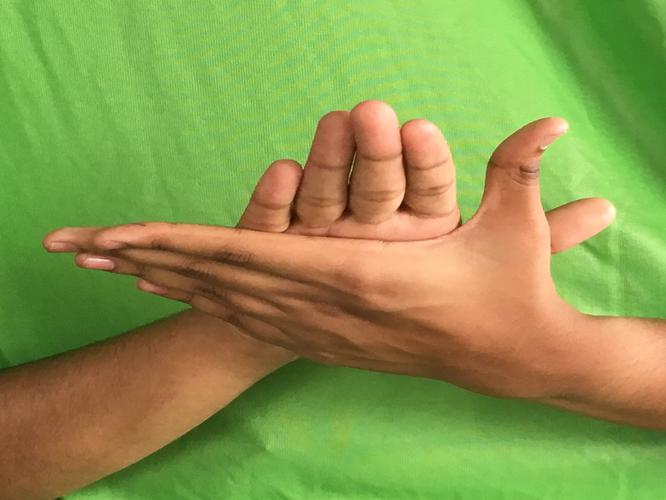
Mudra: Chakra
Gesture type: double_hand